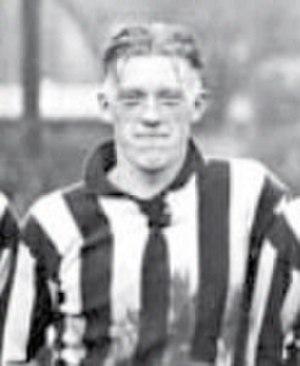
Gustav Wetterström est un footballeur international suédois, né le 15 octobre 1911 et mort le 16 novembre 1991.